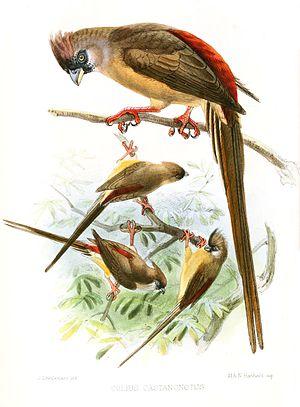
Le Coliou à dos marron est une espèce d'oiseaux de la famille des Coliidae.